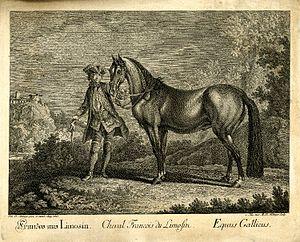
Cheval français du Limousin
Le cheval limousin est une ancienne race chevaline de selle originaire de la région française du Limousin et désormais disparue. Cheval de luxe de taille moyenne et de type montagnard, assez proche du Barbe, il est élevé au moins depuis le XIIᵉ siècle. Il possède une grande réputation jusqu'à l'époque de la Révolution française, en particulier durant le Grand Siècle où il remonte les armées de Louis XIV. La Guérinière et Buffon le considèrent, en leur temps, comme le meilleur cheval de France.